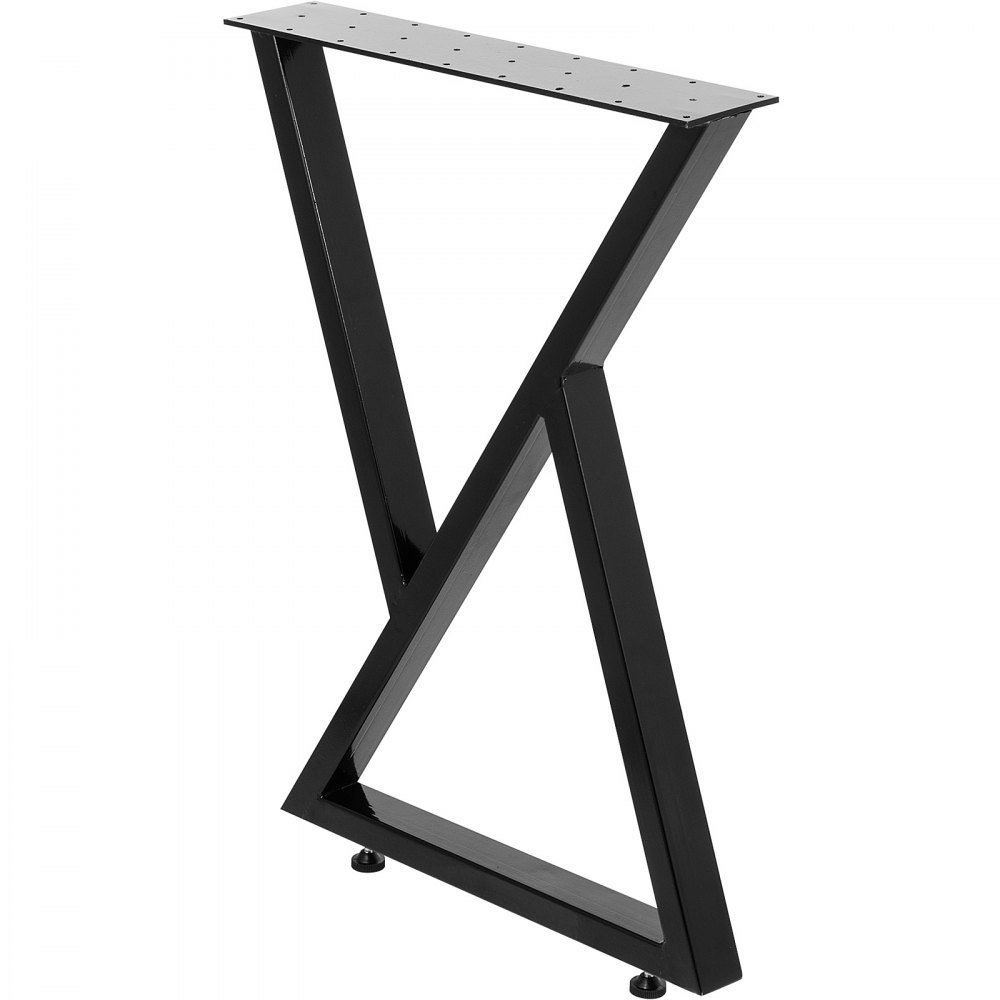
Pernas de Mesa 2x Tischgestell 72cm Capacidade 800kg
Modelo: SC-W18L; Cor: vermelho castanho; Capacidade do cesto: 4,8 Gal a 18 L; Dimensões da cesta: F 9,8 x 14,6 polegadas wF 25 x 37 cm; Material do cesto: madeira de faia; Material da armação: ferro fundido revestido; Comprimento do punho: 15,7 polegadas a 40 cm; Tamanho da placa de pressão: F 9,78 x 0,1 polegadas, F 248,5 x 3mm; Diâmetro da placa base: 15,1 polegadas, 38,3 cm; Altura do item: 24,4 polegadas em62 cm; Peso do produto: 45 lbs a 25,4 kg;
Brand: Tekmaquinas
Category: Electronics > Computers > Touch Table Computers